List of birds of Ohio

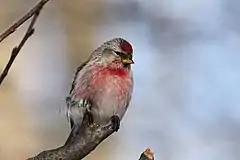
Redpoll

The thrushes are a group of passerine birds that occur mainly but not exclusively in the Old World. They are plump, soft plumaged, small to medium-sized insectivores or sometimes omnivores, often feeding on the ground. Many have attractive songs. Ten species have been recorded in Ohio.